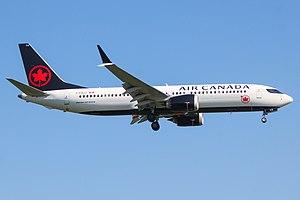
Air Canada est la plus grande compagnie aérienne nationale du Canada. Elle assure des vols intérieurs et internationaux sur les cinq continents depuis ses plates-formes de correspondance à Toronto-Pearson, Montréal-Trudeau, Vancouver et Calgary. Air Canada est la 15ᵉ plus grande compagnie aérienne au monde. En 2013, de concert avec son transporteur régional Air Canada Express, elle a transporté plus de 35 millions de passagers, exploitant 1 500 vols réguliers quotidiens et elle employait 27 000 personnes à temps plein à travers le monde. Son siège social est situé à Montréal, après son déménagement de la ville de Winnipeg, au Manitoba en 1949. Elle est membre fondateur de Star Alliance. Le 16 mai 2019, Air Canada annonce son intention d'acquérir Air Transat pour 520 millions de dollars.